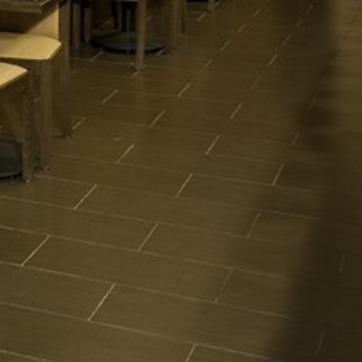
Material: tile